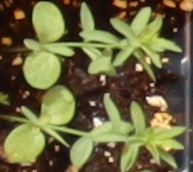
Label: Flax